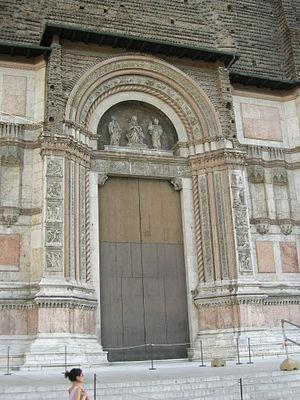
La basilique San Petronio est une basilique d'architecture gothique située sur la Piazza Maggiore à Bologne en Italie. Elle est dédiée à saint Pétrone, évêque au Vᵉ siècle devenu saint patron de la ville. Elle est la plus grande église gothique de brique du monde.